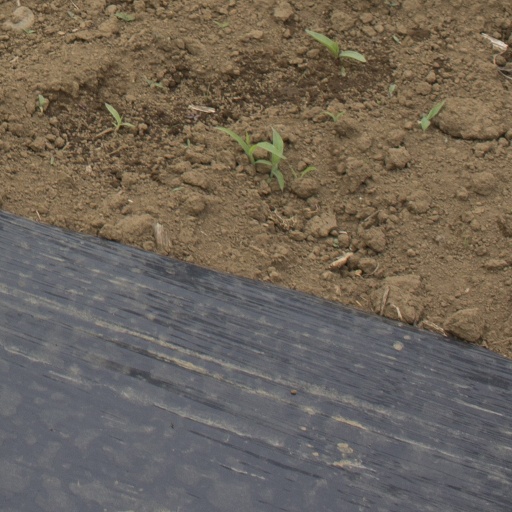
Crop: Jerusalem artichoke